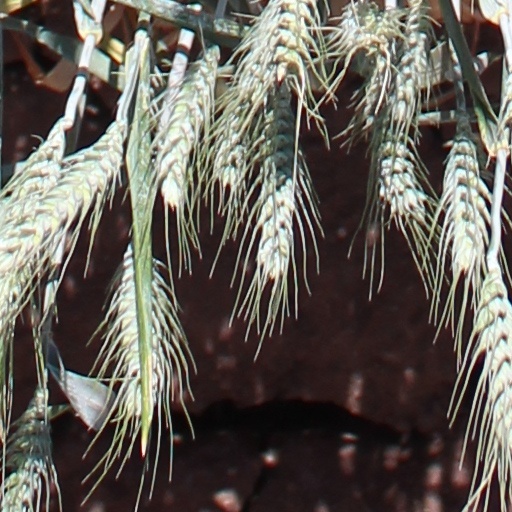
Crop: wheat